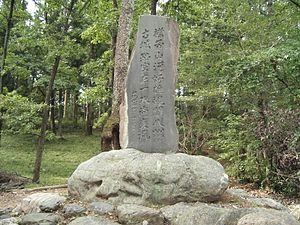
Le château de Hachigata est un yamashiro, situé à Yorii, préfecture de Saitama au Japon.